Simon Peyton Jones

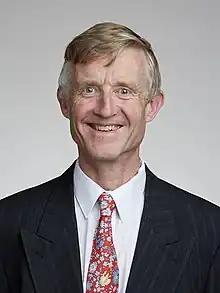
Peyton Jones in 2016

Simon Peyton Jones (born 18 January 1958) is a British computer scientist who researches the implementation and applications of functional programming languages, particularly lazy functional programming.